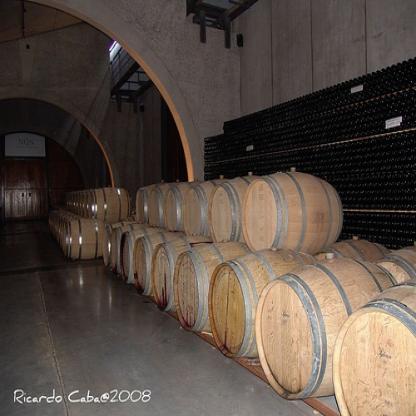
Scene: Indoor